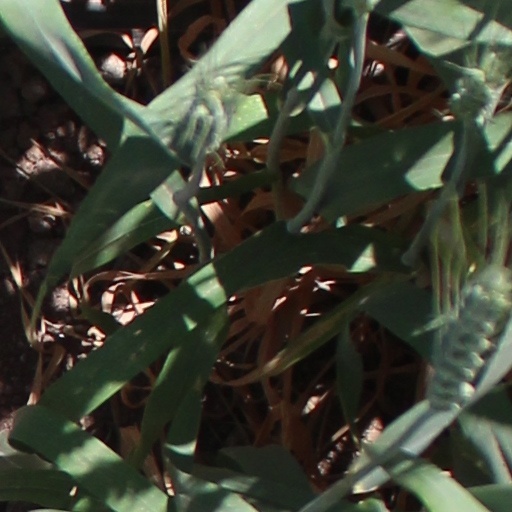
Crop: wheat